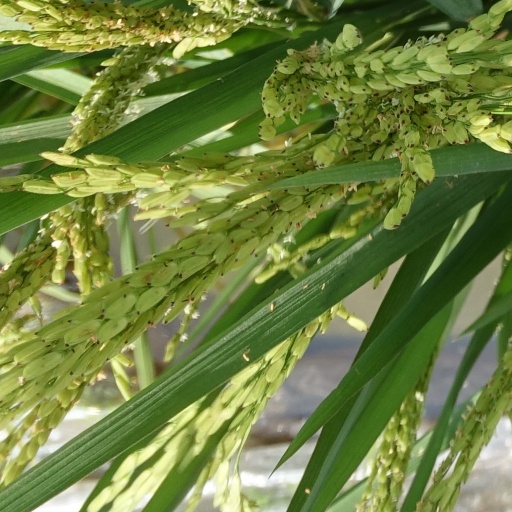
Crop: rice